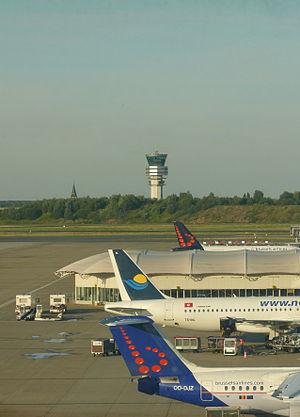
La mafia marocaine ou crime organisé marocain, est le terme général utilisé pour désigner les diverses organisations criminelles basées au Maroc et à l'étranger et dont les membres sont Marocains ou d'origine marocaine. Le crime organisé marocain comprend plusieurs parties, voire plusieurs bandes alliées ou rivales. Certaines font partie de la diaspora marocaine, d'autres, natives du Maroc, commettent leur crime dans le royaume. Très actives à l'étranger, elles sont plus particulièrement formées et actives à Amsterdam aux Pays-Bas et à Anvers en Belgique.